Green Double House

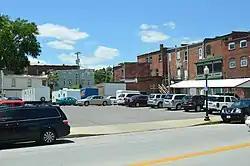
Green Double House site, July 2014

Green Double House is a historic duplex home located at Hannibal, Marion County, Missouri. It was built in 1857–1858, and was a one-story, "raised cottage" or the "double gallery" clapboard structure on a completely exposed squared rubble basement. The house was divided into two residences. It has been demolished.